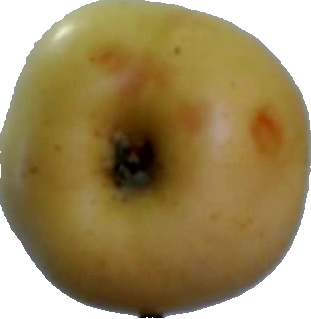
Label: apple_6